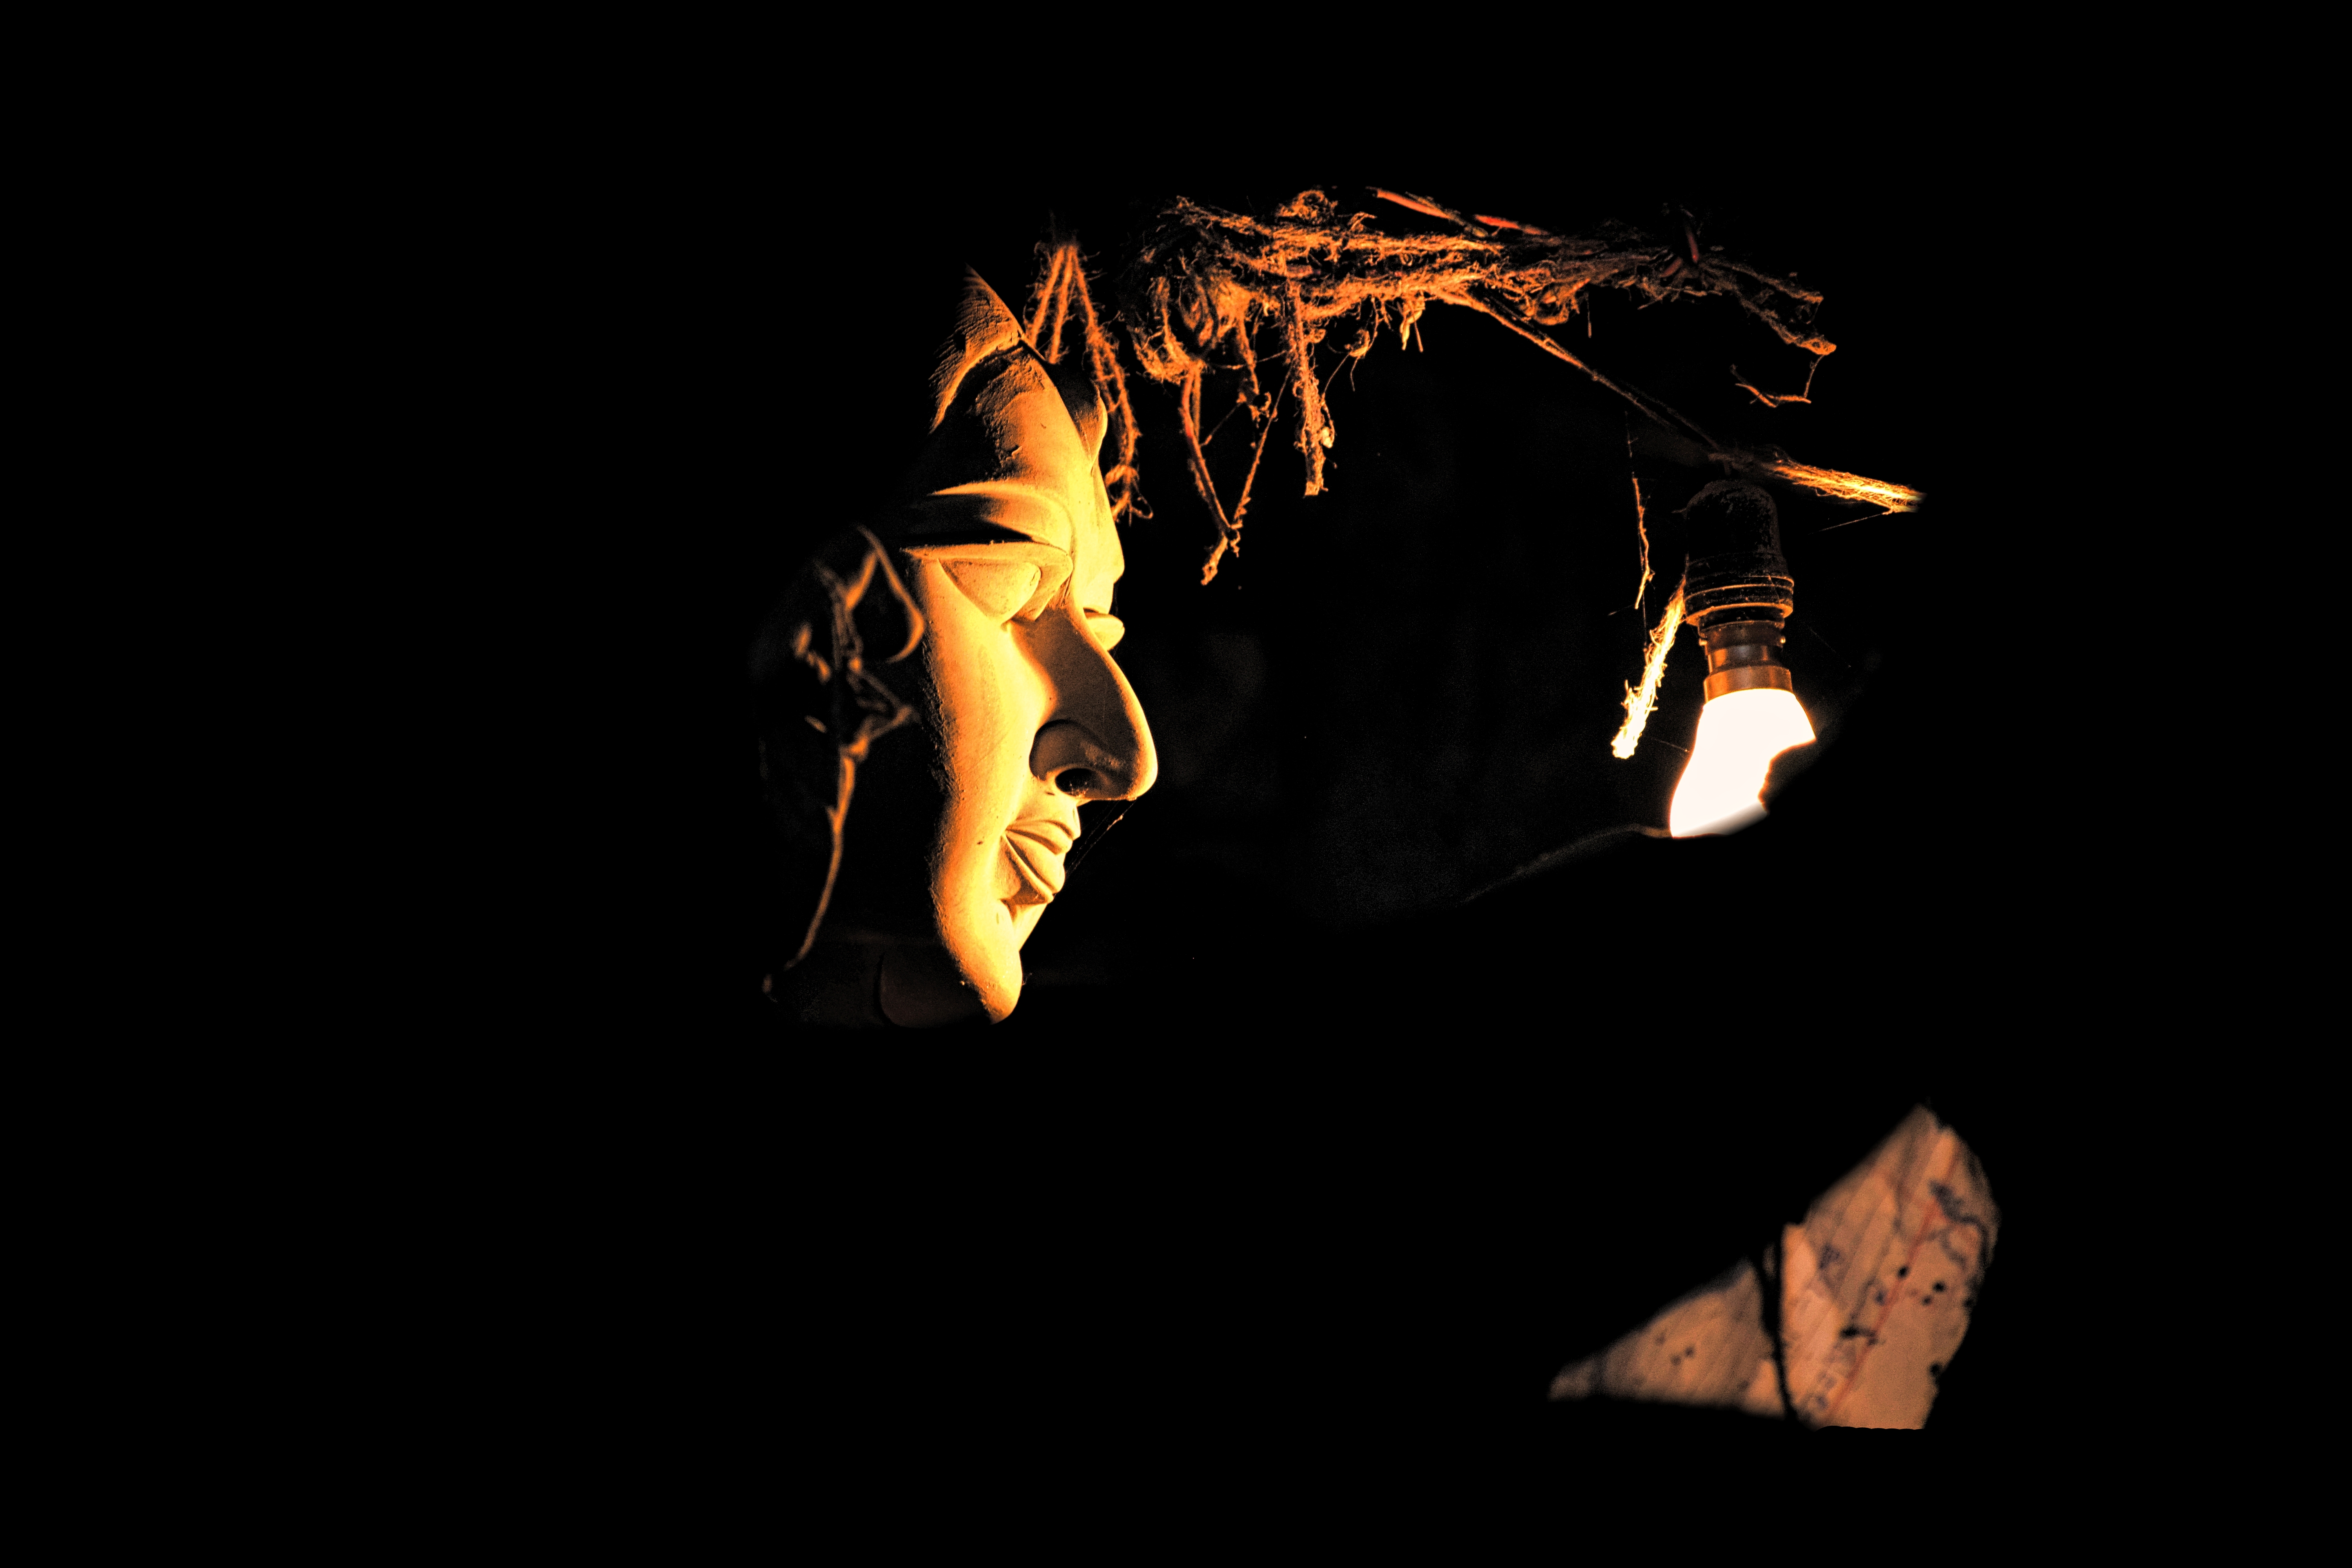
light, heat, flame, fire, darkness, night